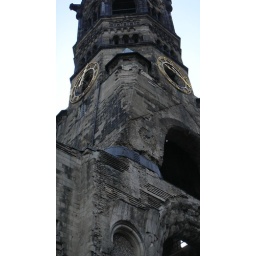
Spectacular old church building in Berlin that survived but bears the marks of World War II.